If Not That One, Then This One

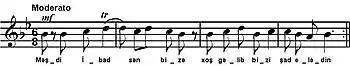
Duet of Mashadi Ibad with Rustam bey

"If not this one, then that one" is considered one of the major comedies of prerevolutionary Azerbaijan, ranked with the satirical works of Mirza Fatali Akhundov and Jalil Mammadguluzadeh. Hajibeyov describes social and everyday reality in Azerbaijan at the end of the 19th and beginning of the 20th centuries. According to musician Elmira Abbasova, the characters are typical representatives of that time.